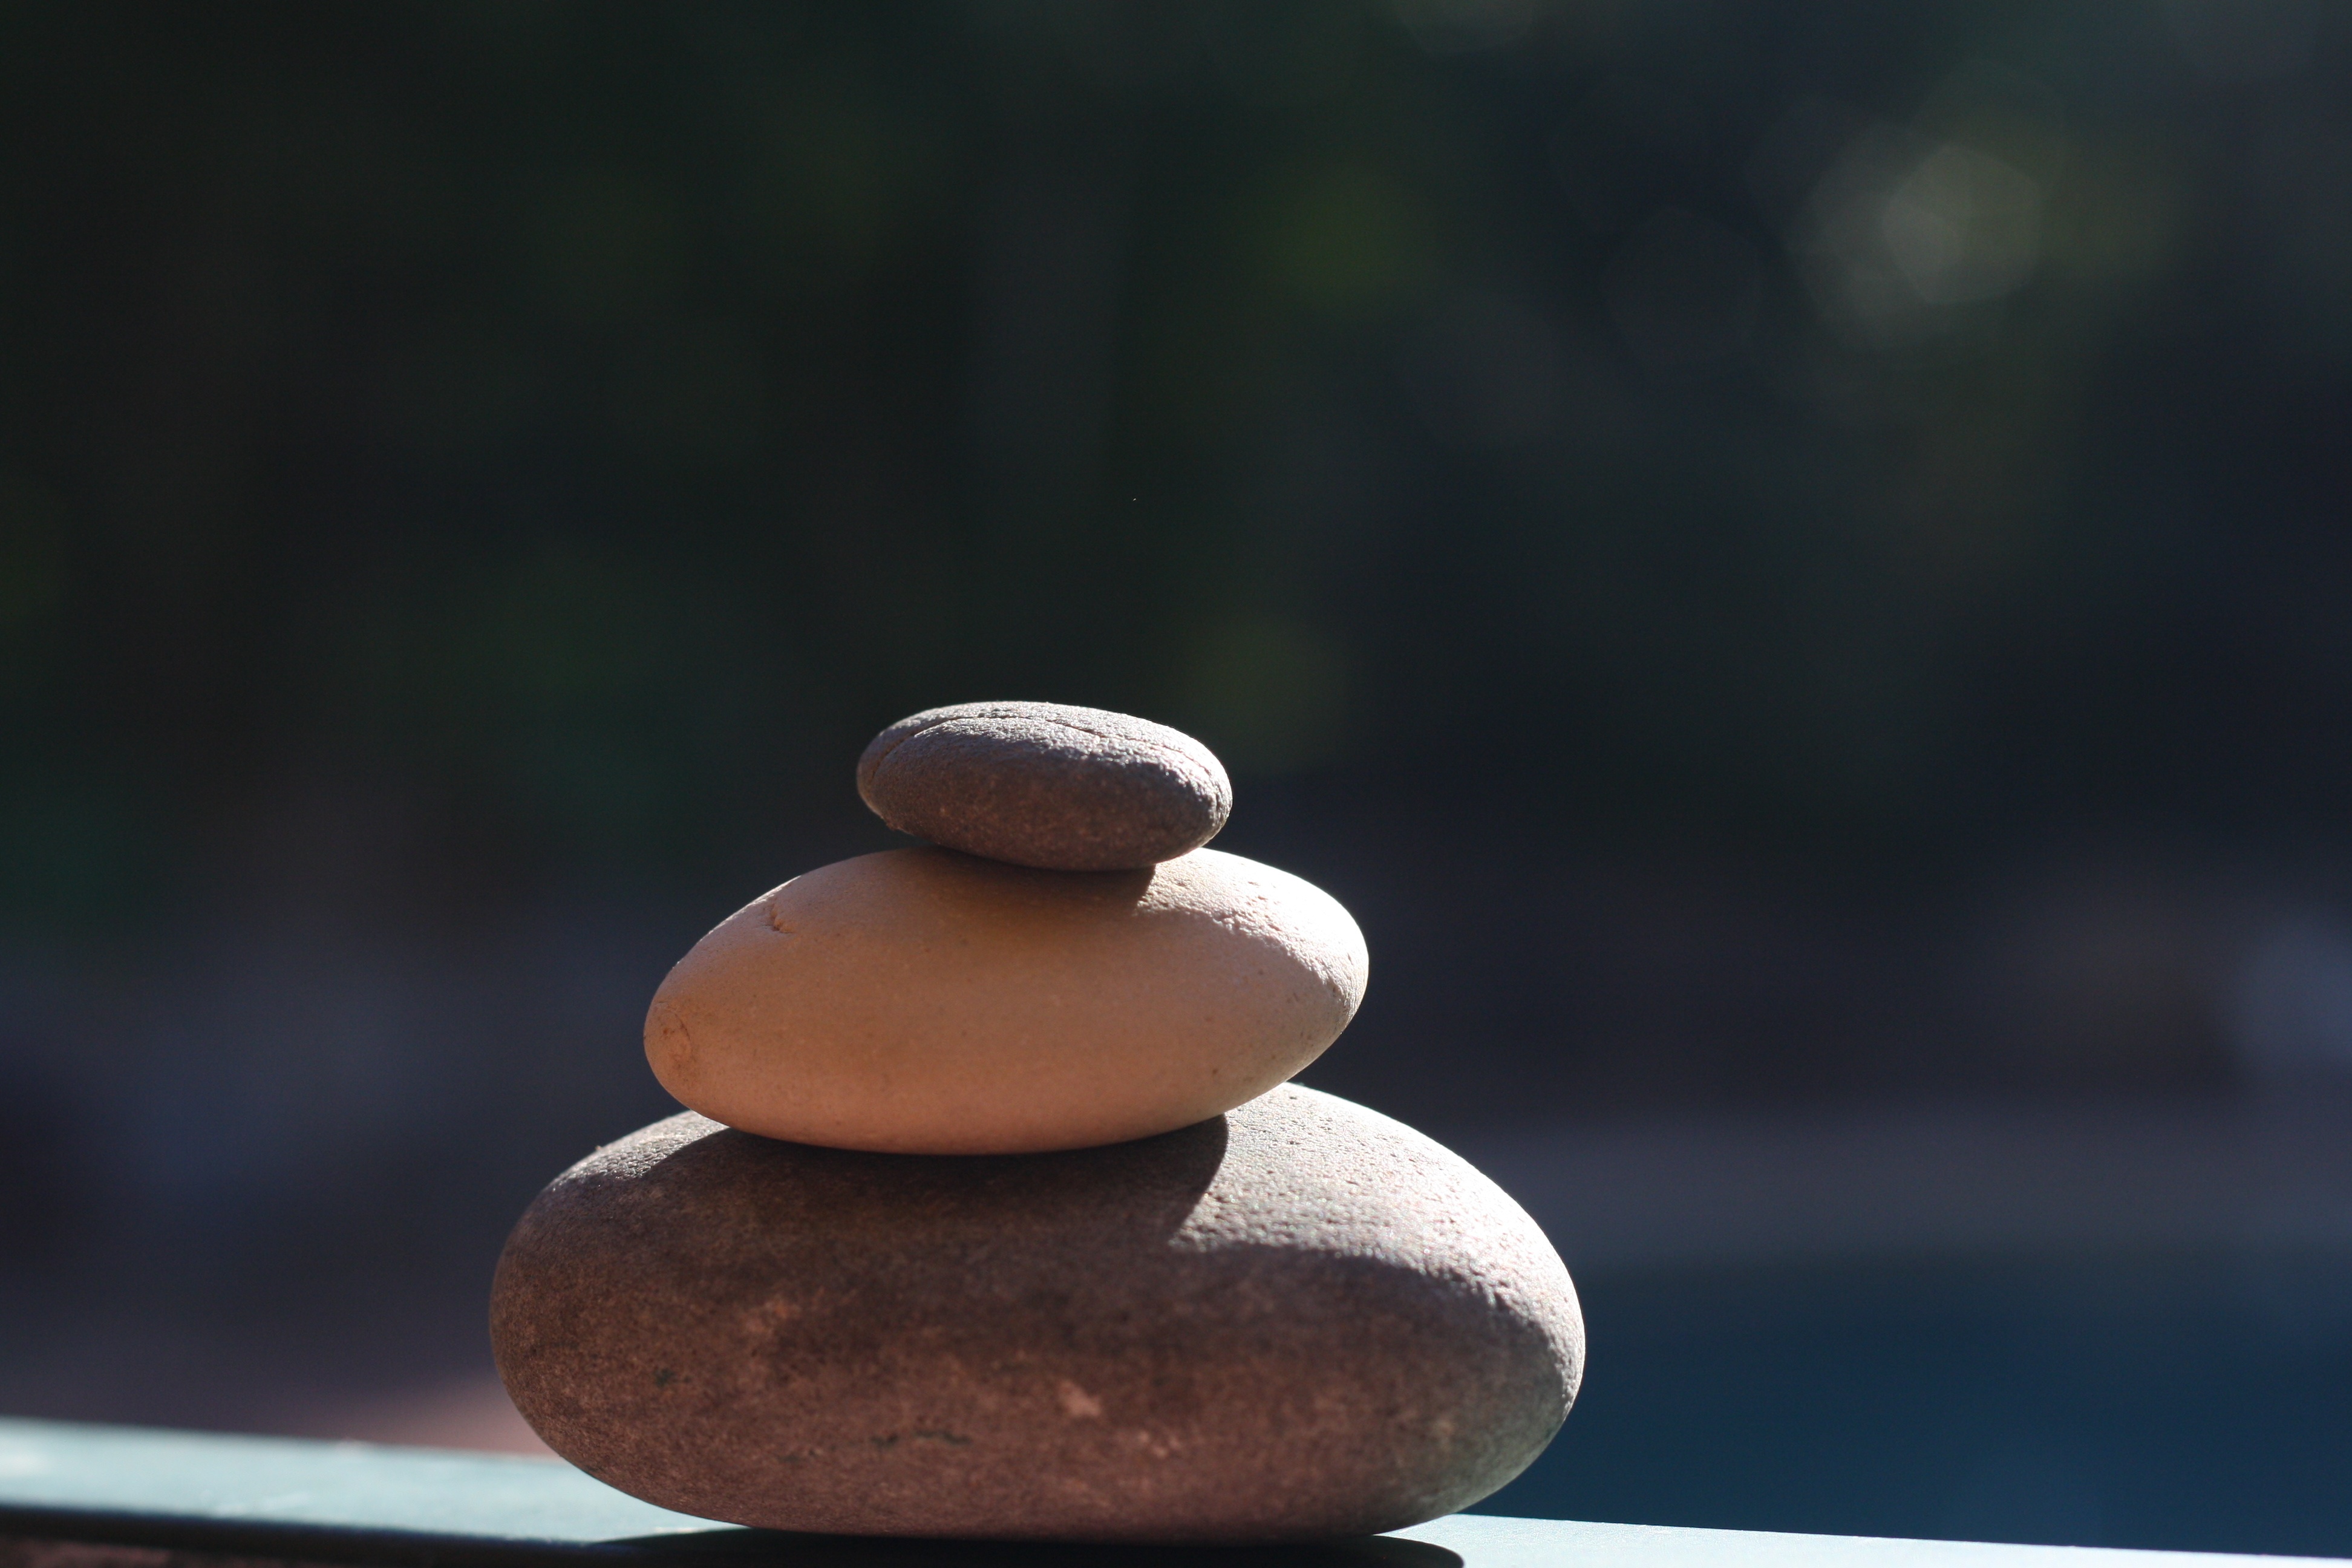
morning, reflection, close up, macro photography